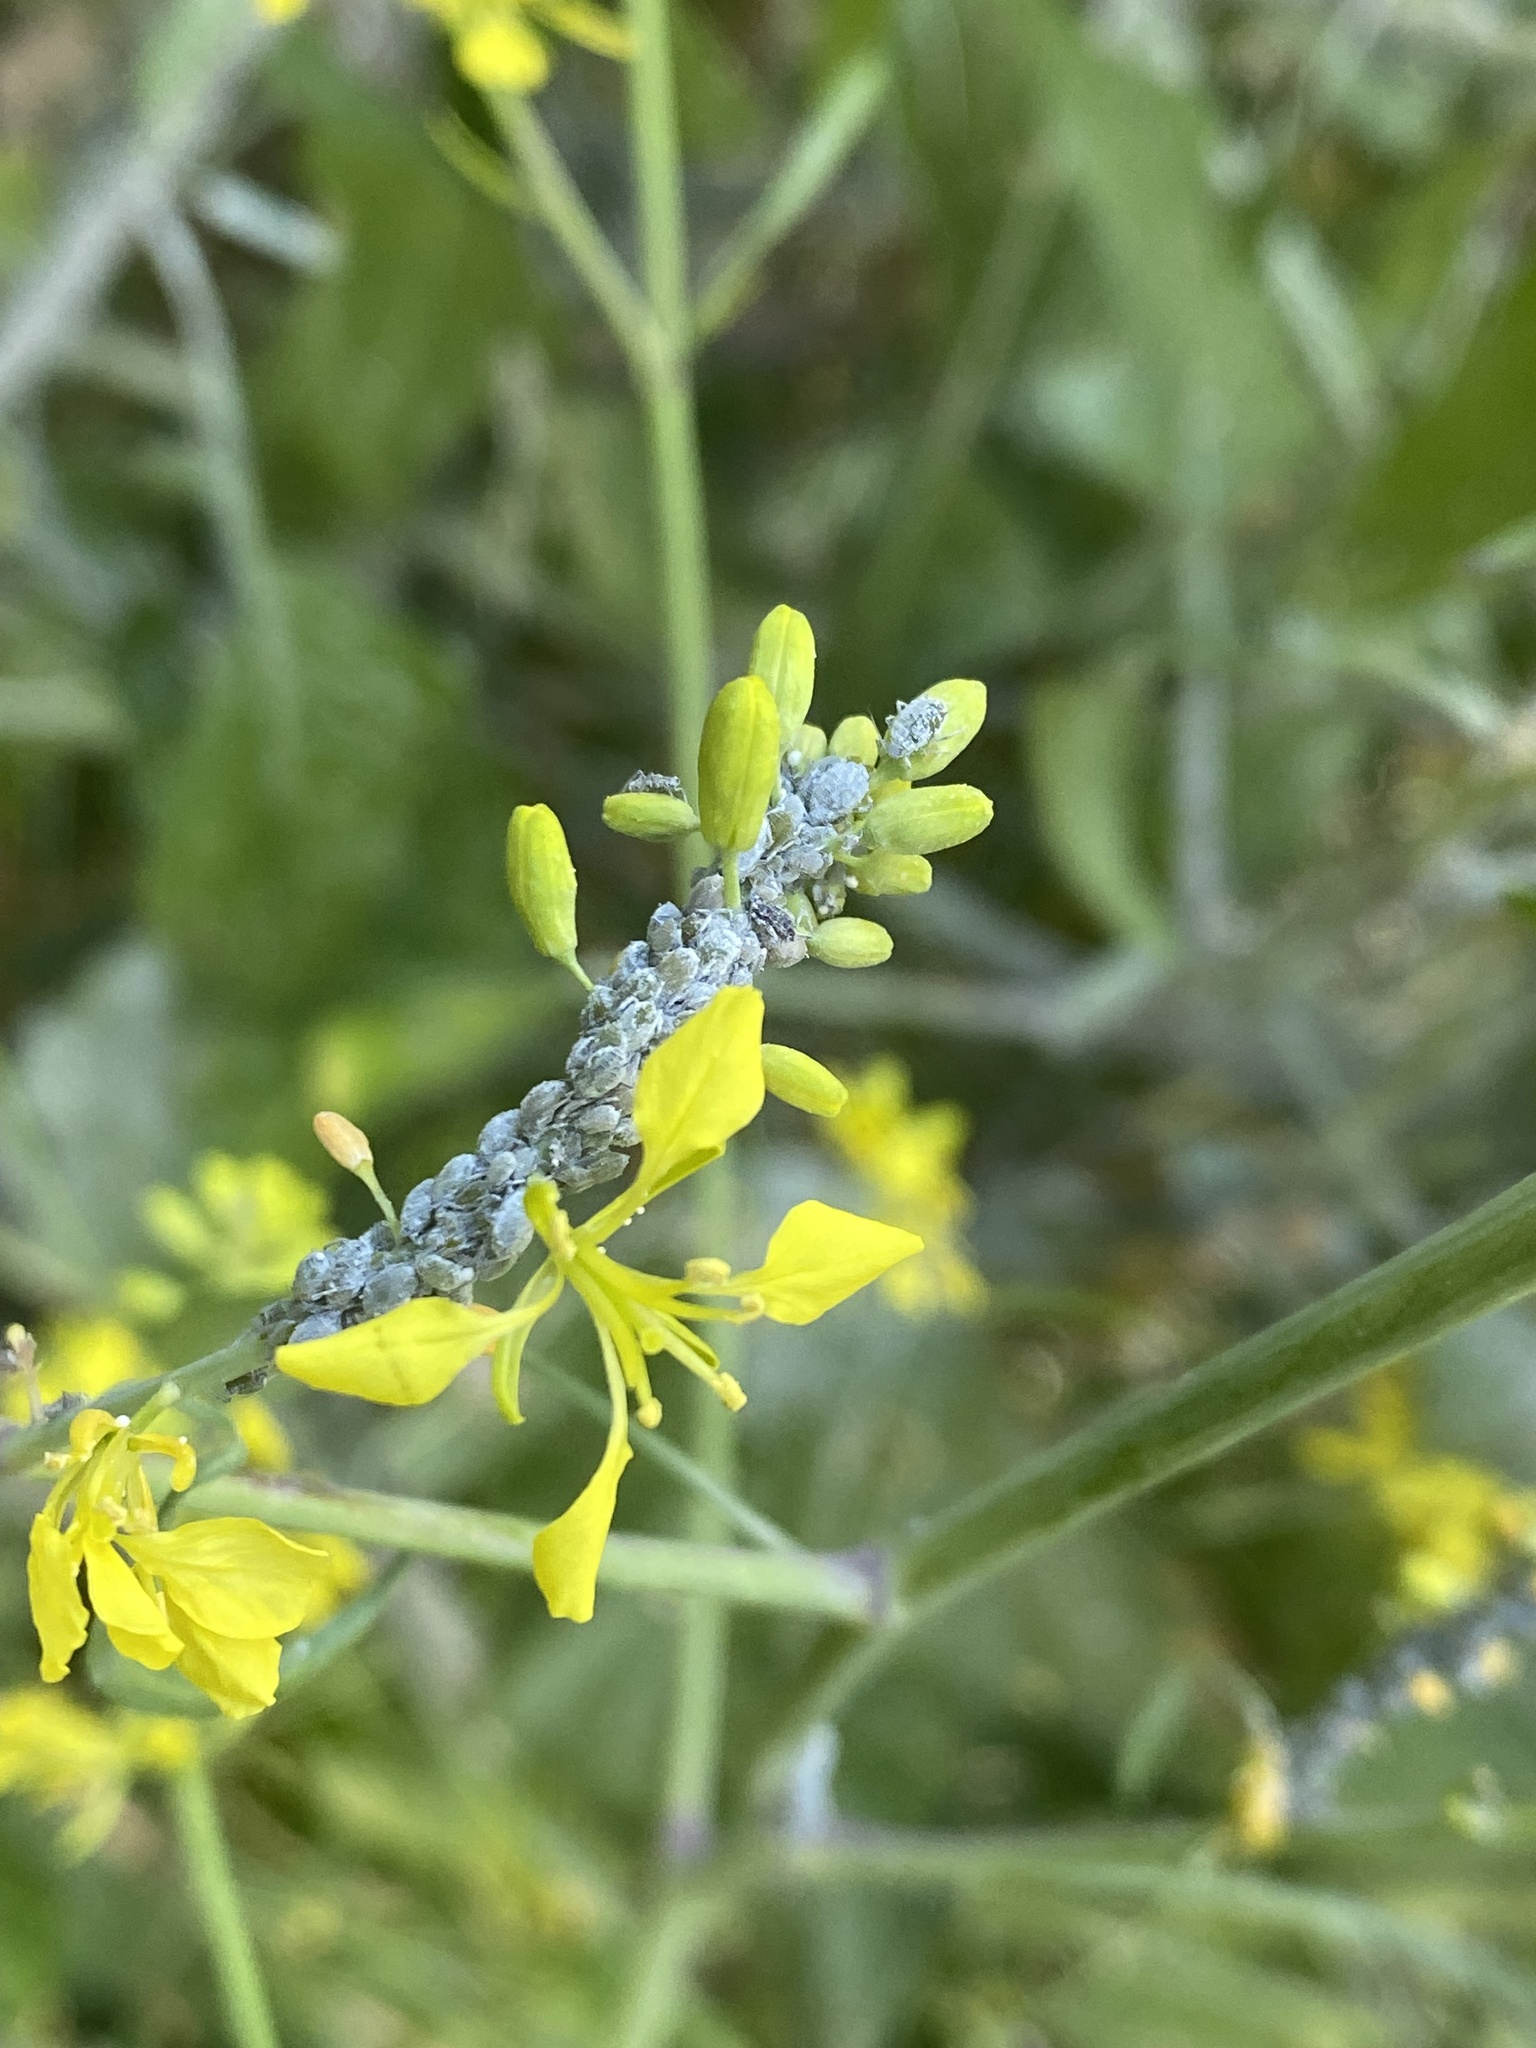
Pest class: cabbage_aphid